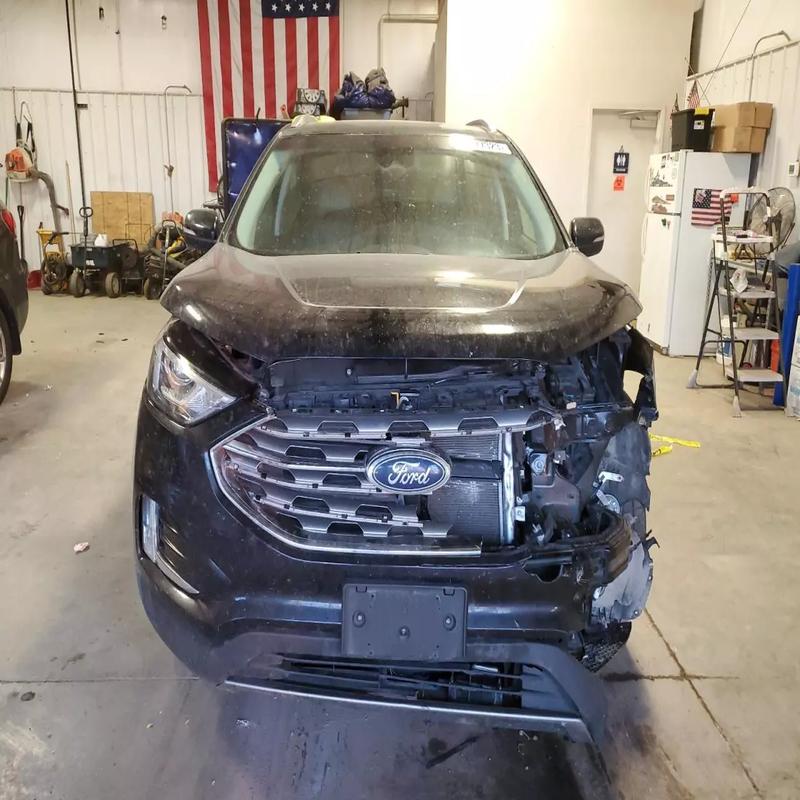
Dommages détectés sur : plaque d'immatriculation avant, pare-choc avant, feu avant gauche, capot, aile avant gauche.
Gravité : majeur